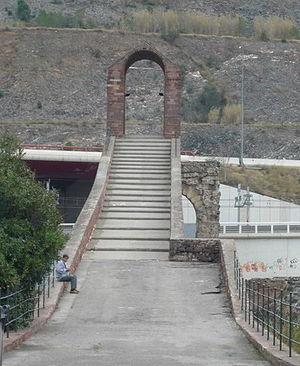
Le Pont du Diable est un pont construit en Espagne, situé dans la commune catalane de Martorell, pour le franchissement de la rivière Llobregat. L'édifice actuel est une reconstruction réalisée en 1963 d'un pont gothique de 1289, sur une base romaine.